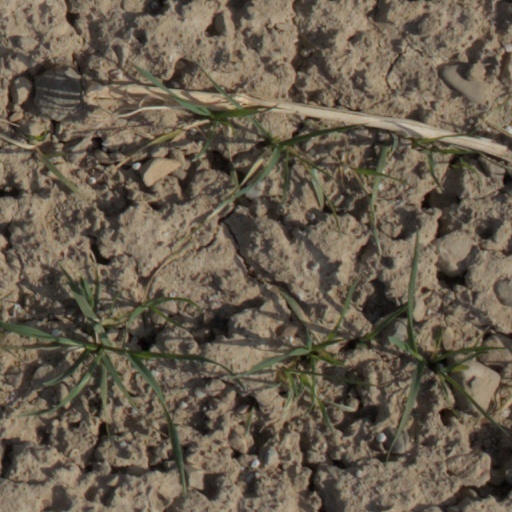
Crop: wheat